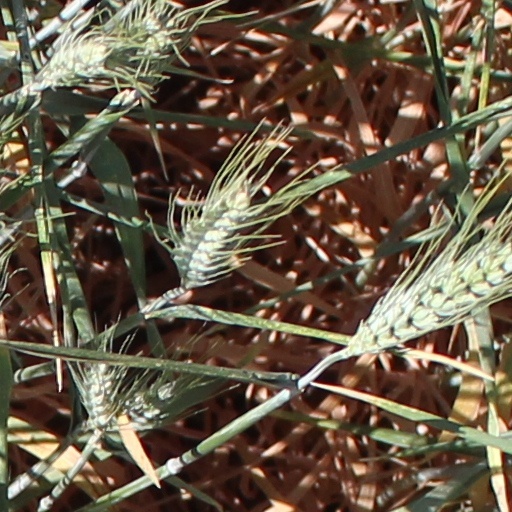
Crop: wheat